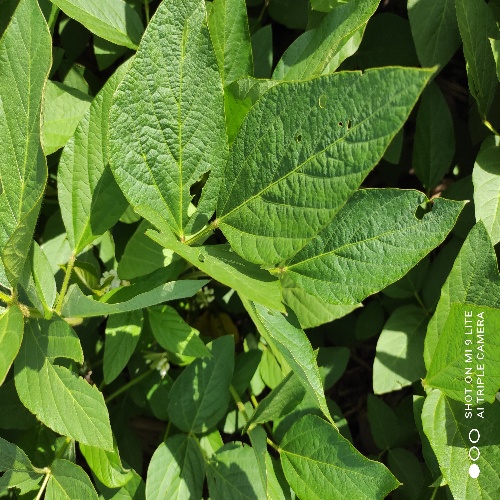
Label: Caterpillar